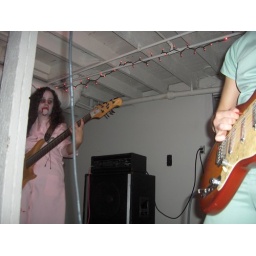
i don't know which band this was! taken by me at the house party show me the pink played at on 10/28/06.